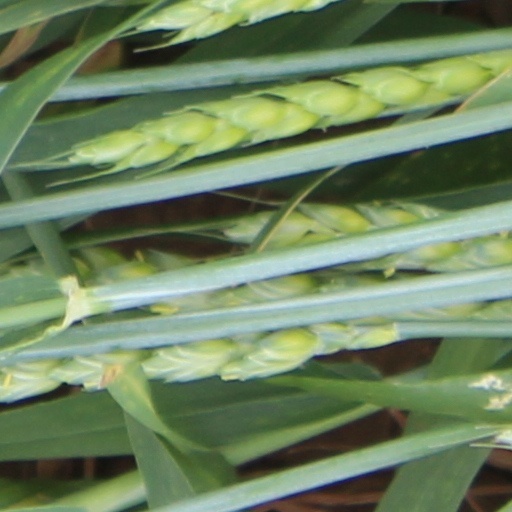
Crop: wheat